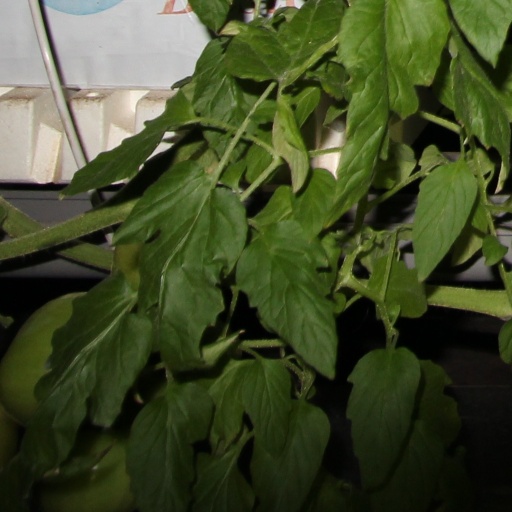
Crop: tomato